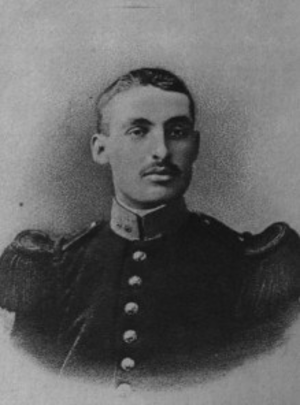
Portrait de Xavier de Curières de Castelnau (1892-1914)
La bataille de Morhange, Schlacht bei Dieuze pour les Allemands, est l'une des premières grandes batailles de la Première Guerre mondiale lors de sa première phase. Elle se déroule les 19 et 20 août 1914 sur un front qui s'étire sur près de 30 kilomètres impliquant les villes de Morhange et de Dieuze dans l'actuel département de la Moselle, alors territoire allemand.